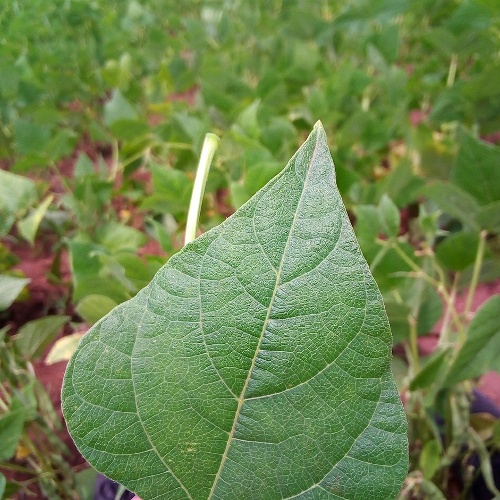
Leaf condition: healthy